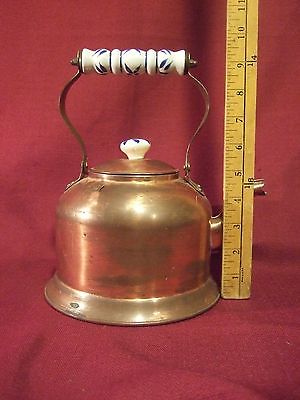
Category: kettle